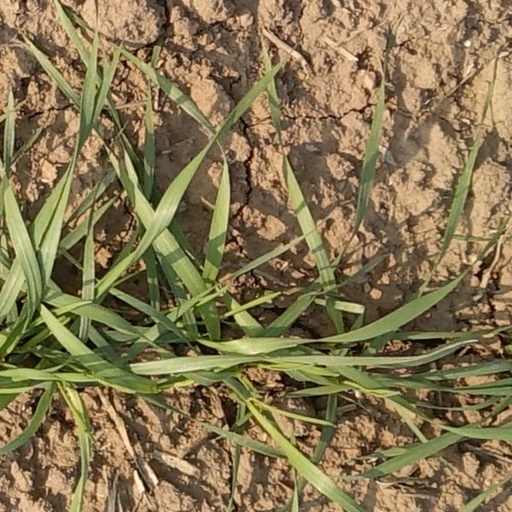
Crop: wheat